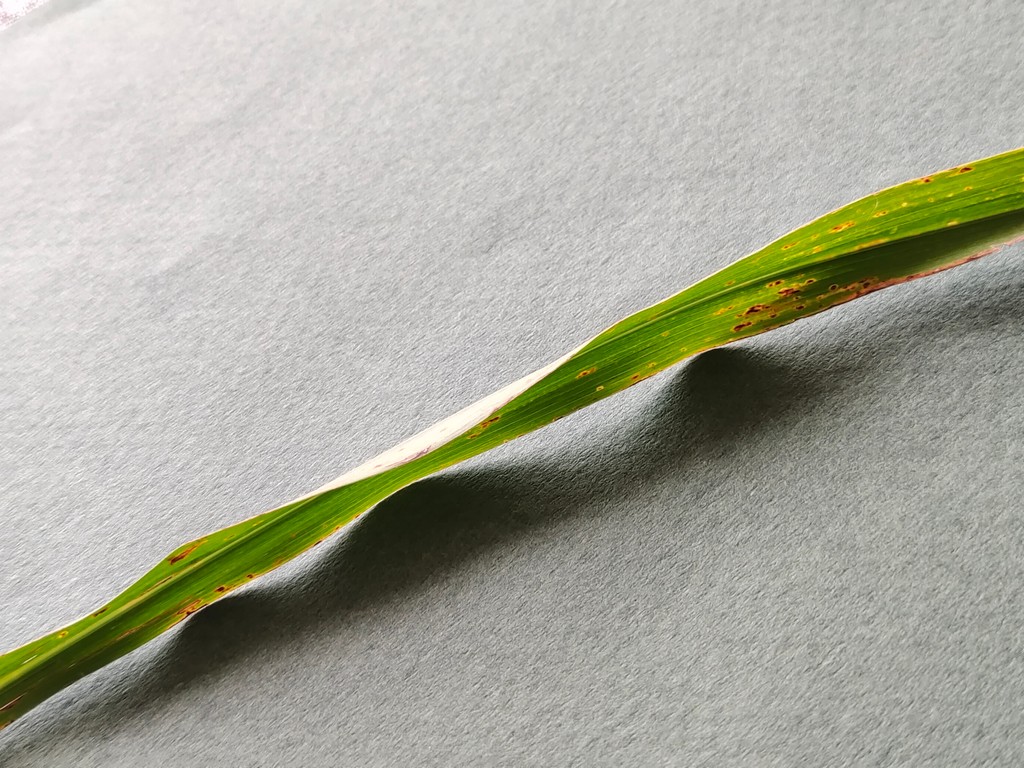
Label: Unhealthy